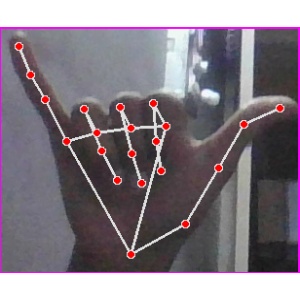
अक्षर: य